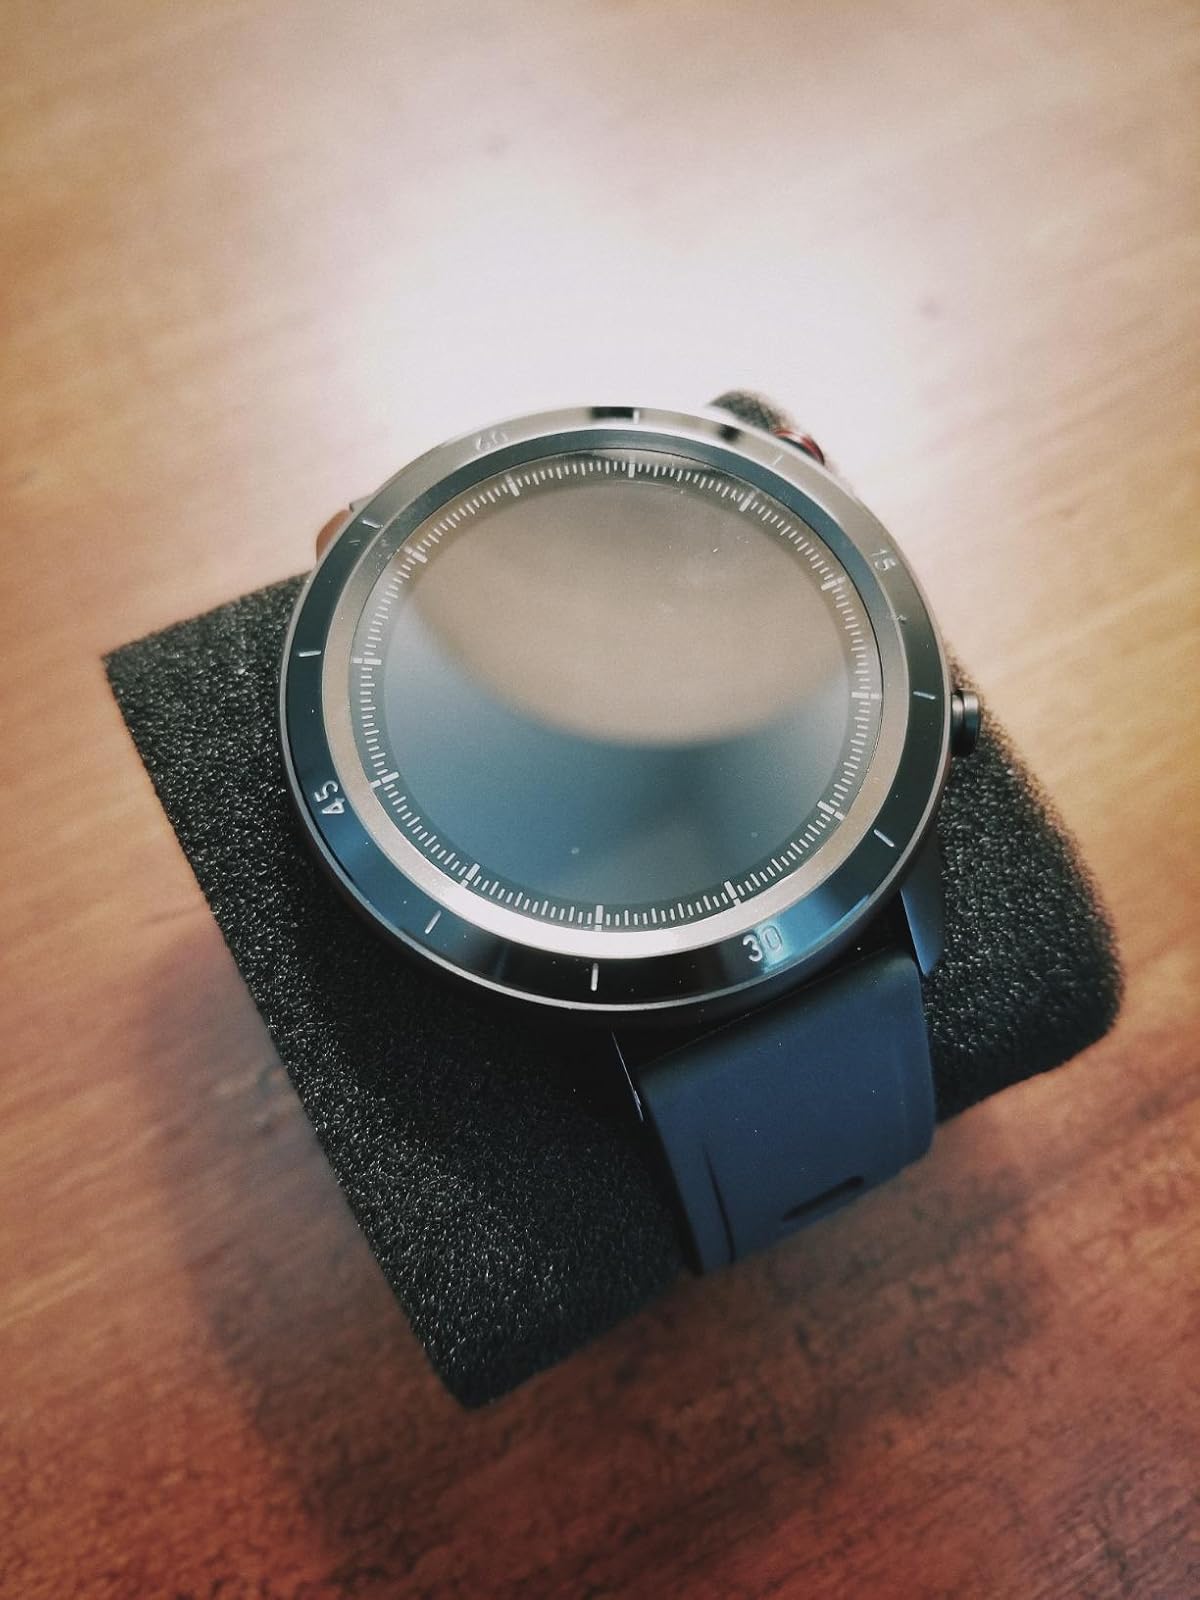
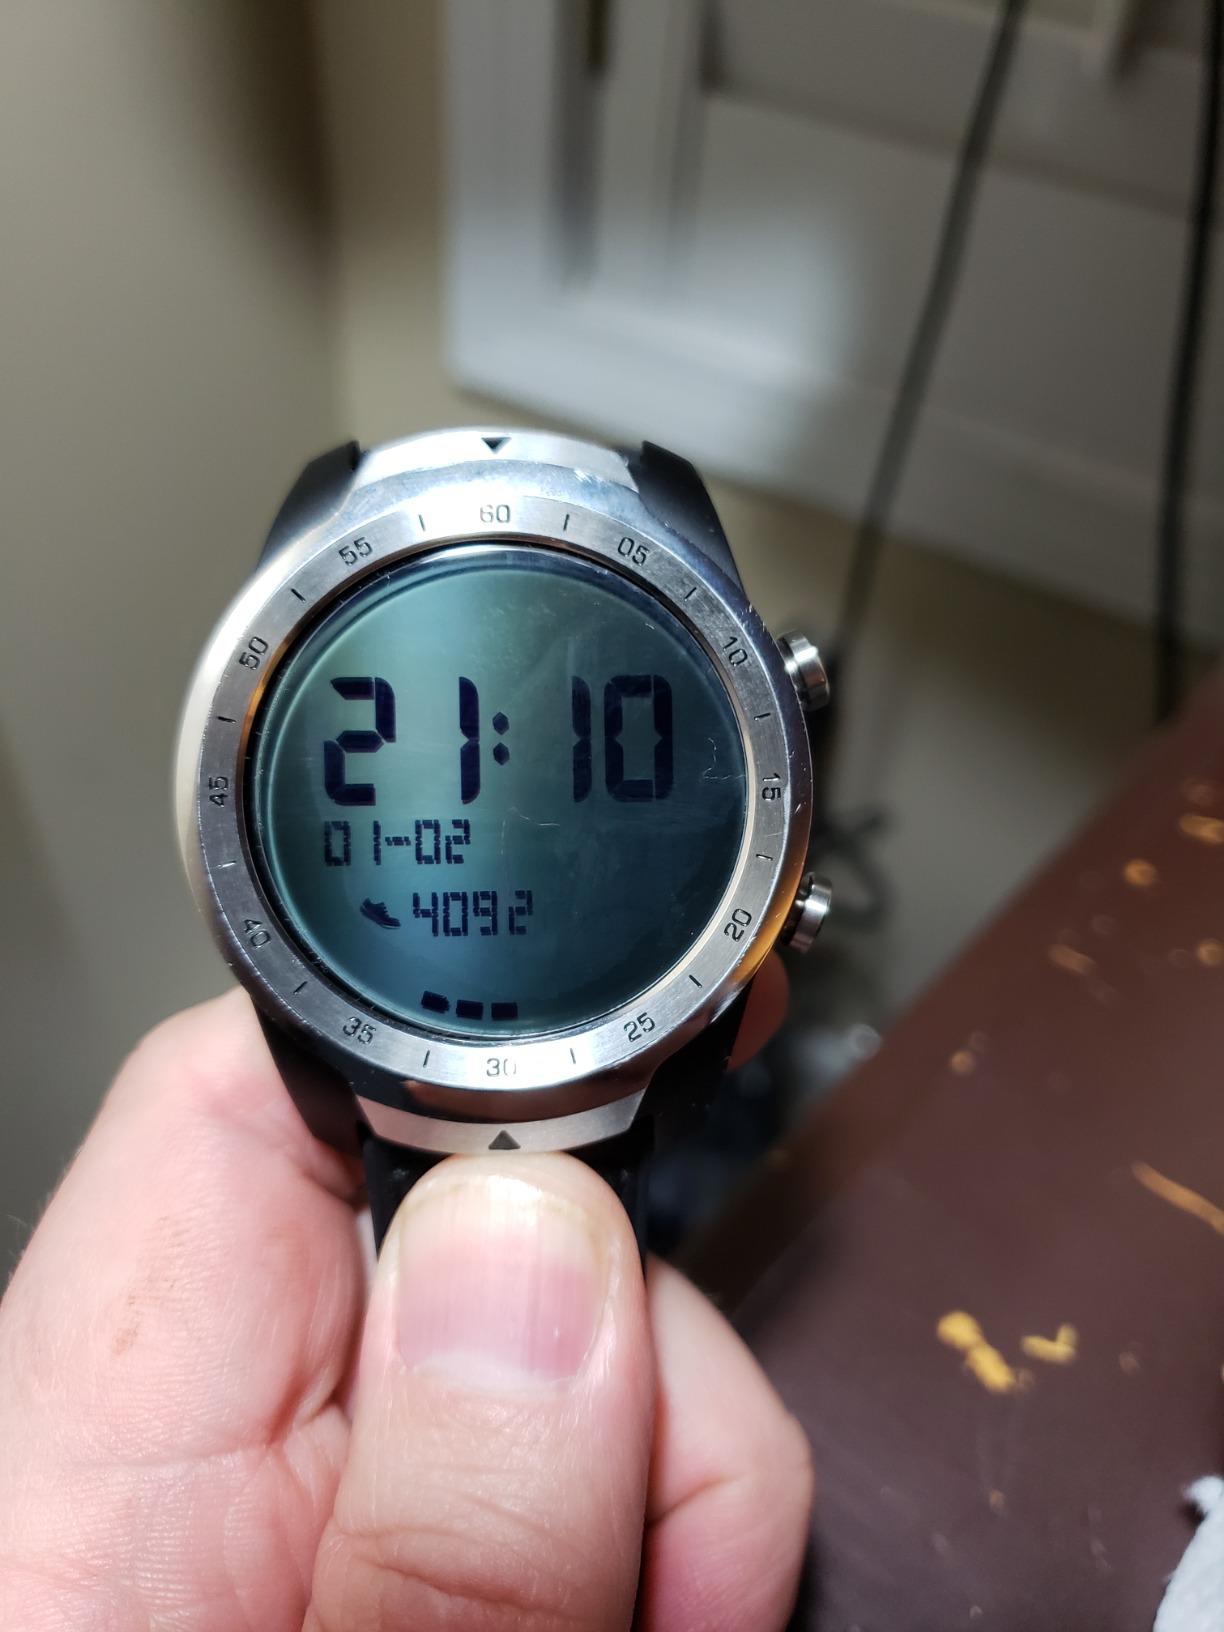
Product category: smartwatch
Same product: no